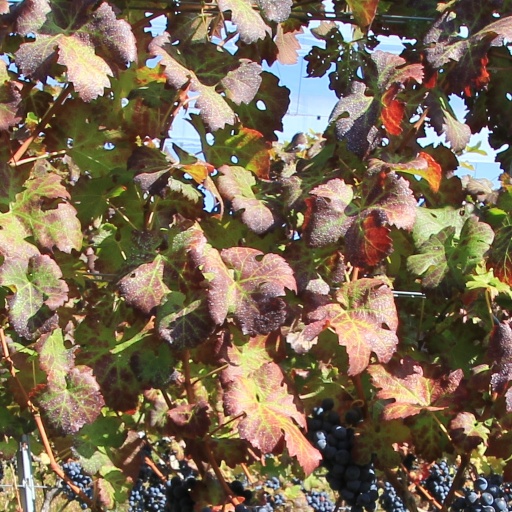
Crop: grape